Fukrey

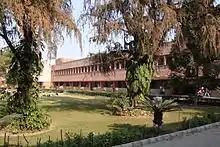

The film was shot extensively in Delhi at various locations, including Miranda House, where most of the college sequences and opening song were shot.